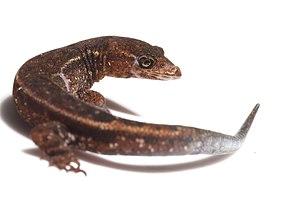
Lepidoblepharis est un genre de geckos de la famille des Sphaerodactylidae.
Lepidoblepharis xanthostigma est une espèce de geckos de la famille des Sphaerodactylidae.